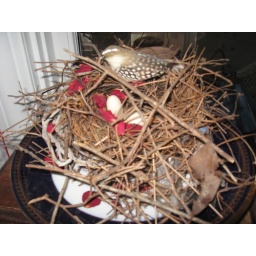
another bird nest on a plate in my fruit room